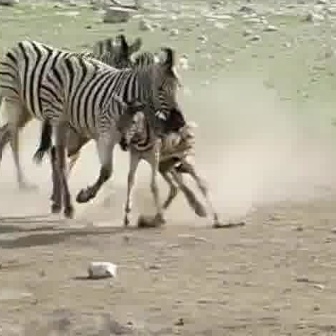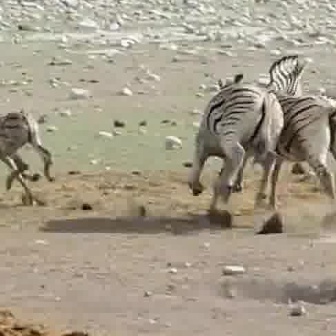
  Please identify the target specified by the bounding box [31,42,210,221] in the first image and locate it in the second image. Return the coordinates in [x_min,y_min,x_max,y_max] format.
Answer: [162,67,301,206]